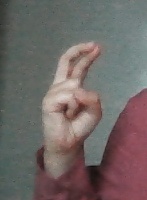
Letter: zay